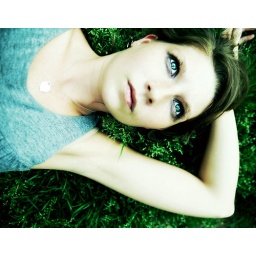
ahhhhh.....I leave for the beach tomorrow!!!! and instead of laying in the grass, I'll be laying in the sand : P